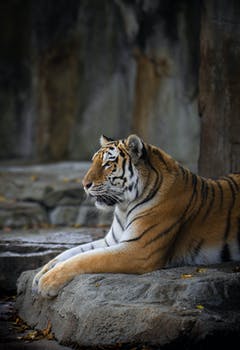
Label: No Watermark